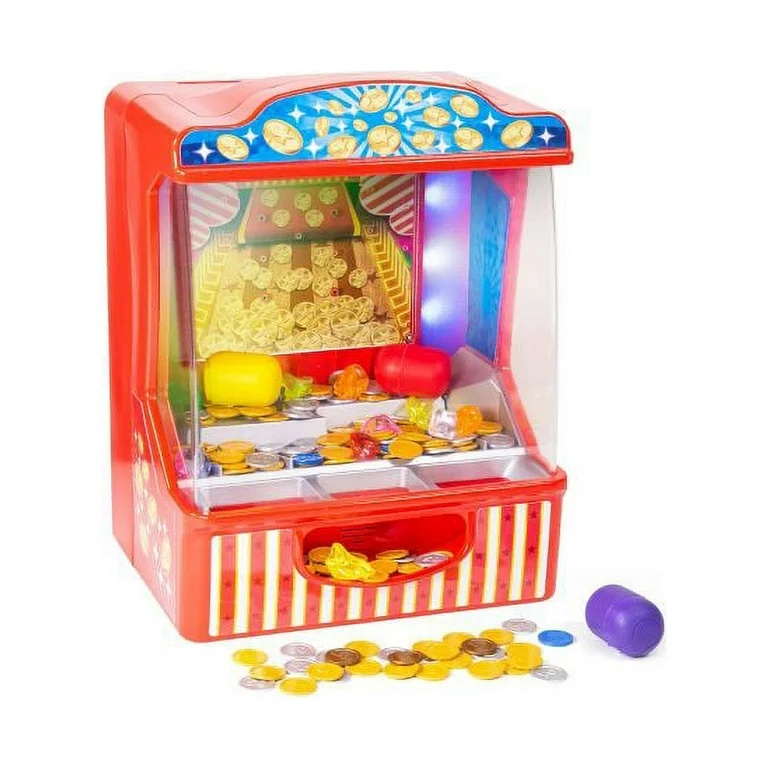
Electronic Arcade Coin Pusher Machine
Brand: AMBASSADOR
The coin pusher machine is an all-time arcade favorite Drop your coins at the right time to win Coins are pushed towards the edge by the 2 moving shelves Includes 200 coins, capsules, gemstones, and other prizes Features colorful LED light effects and music Offers 5 different fun ways to play
Category: Electronics > Arcade Equipment > Video Game Arcade Cabinet Accessories > Coin Mechanisms